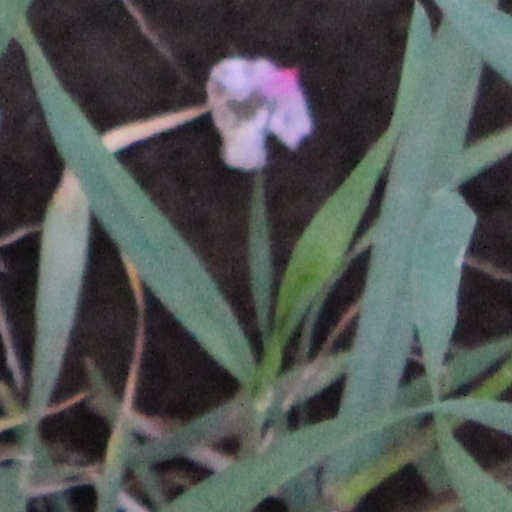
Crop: wheat